The Feather Book of Dionisio Minaggio

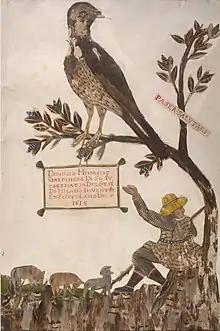
Title page of "The Feather Book". The bird depicted is a female blue rock thrush.

The Feather Book of Dionisio Minaggio, also referred to in Italian as Il bestiario barocco ("The Baroque Bestiary"), is a collection of 156 pictures made almost entirely from bird feathers augmented with pieces of bird skin, feet, and beaks. They were created between 1616 and 1618 by Dionisio Minaggio, the chief gardener of the Duchy of Milan and were originally bound into a book. The majority of pictures in the book are of birds indigenous to the Lombardy region of Italy at the time, but it also contained sets of other images depicting hunters, tradesmen, musicians, and "commedia dell'arte" characters.